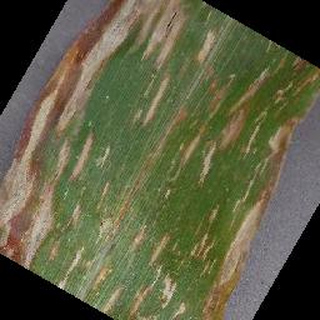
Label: corn_cercospora_leaf_spot